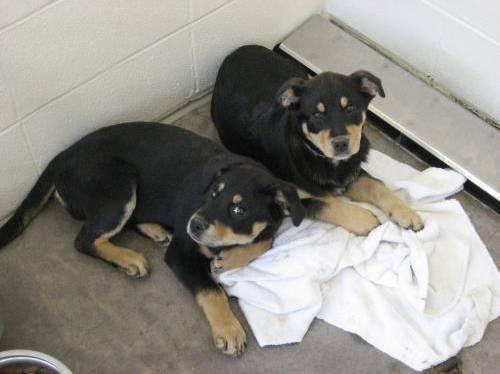
dog